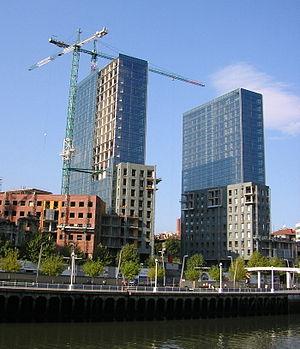
Arata Isozaki, né le 23 juillet 1931 est un architecte japonais. Il remporte la médaille d'or du Royal Institute of British Architects en 1986. Il obtient le Prix Pritzker 2019 donné par la Fondation Hyatt, récompensant l'architecte pour son œuvre architecturale et sa carrière : « pour sa connaissance approfondie de l’histoire et de la théorie architecturale tout en étant proche des avant-gardes ».